Fast Track Racing

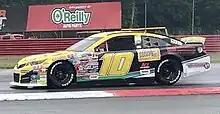
Arnout Kok driving the #10 at Mid-Ohio in the 2022 Dawn 150

Towards the end of 2018, it was announced that Tommy Vigh Jr. would pilot the #10 car for the full 2019 campaign.